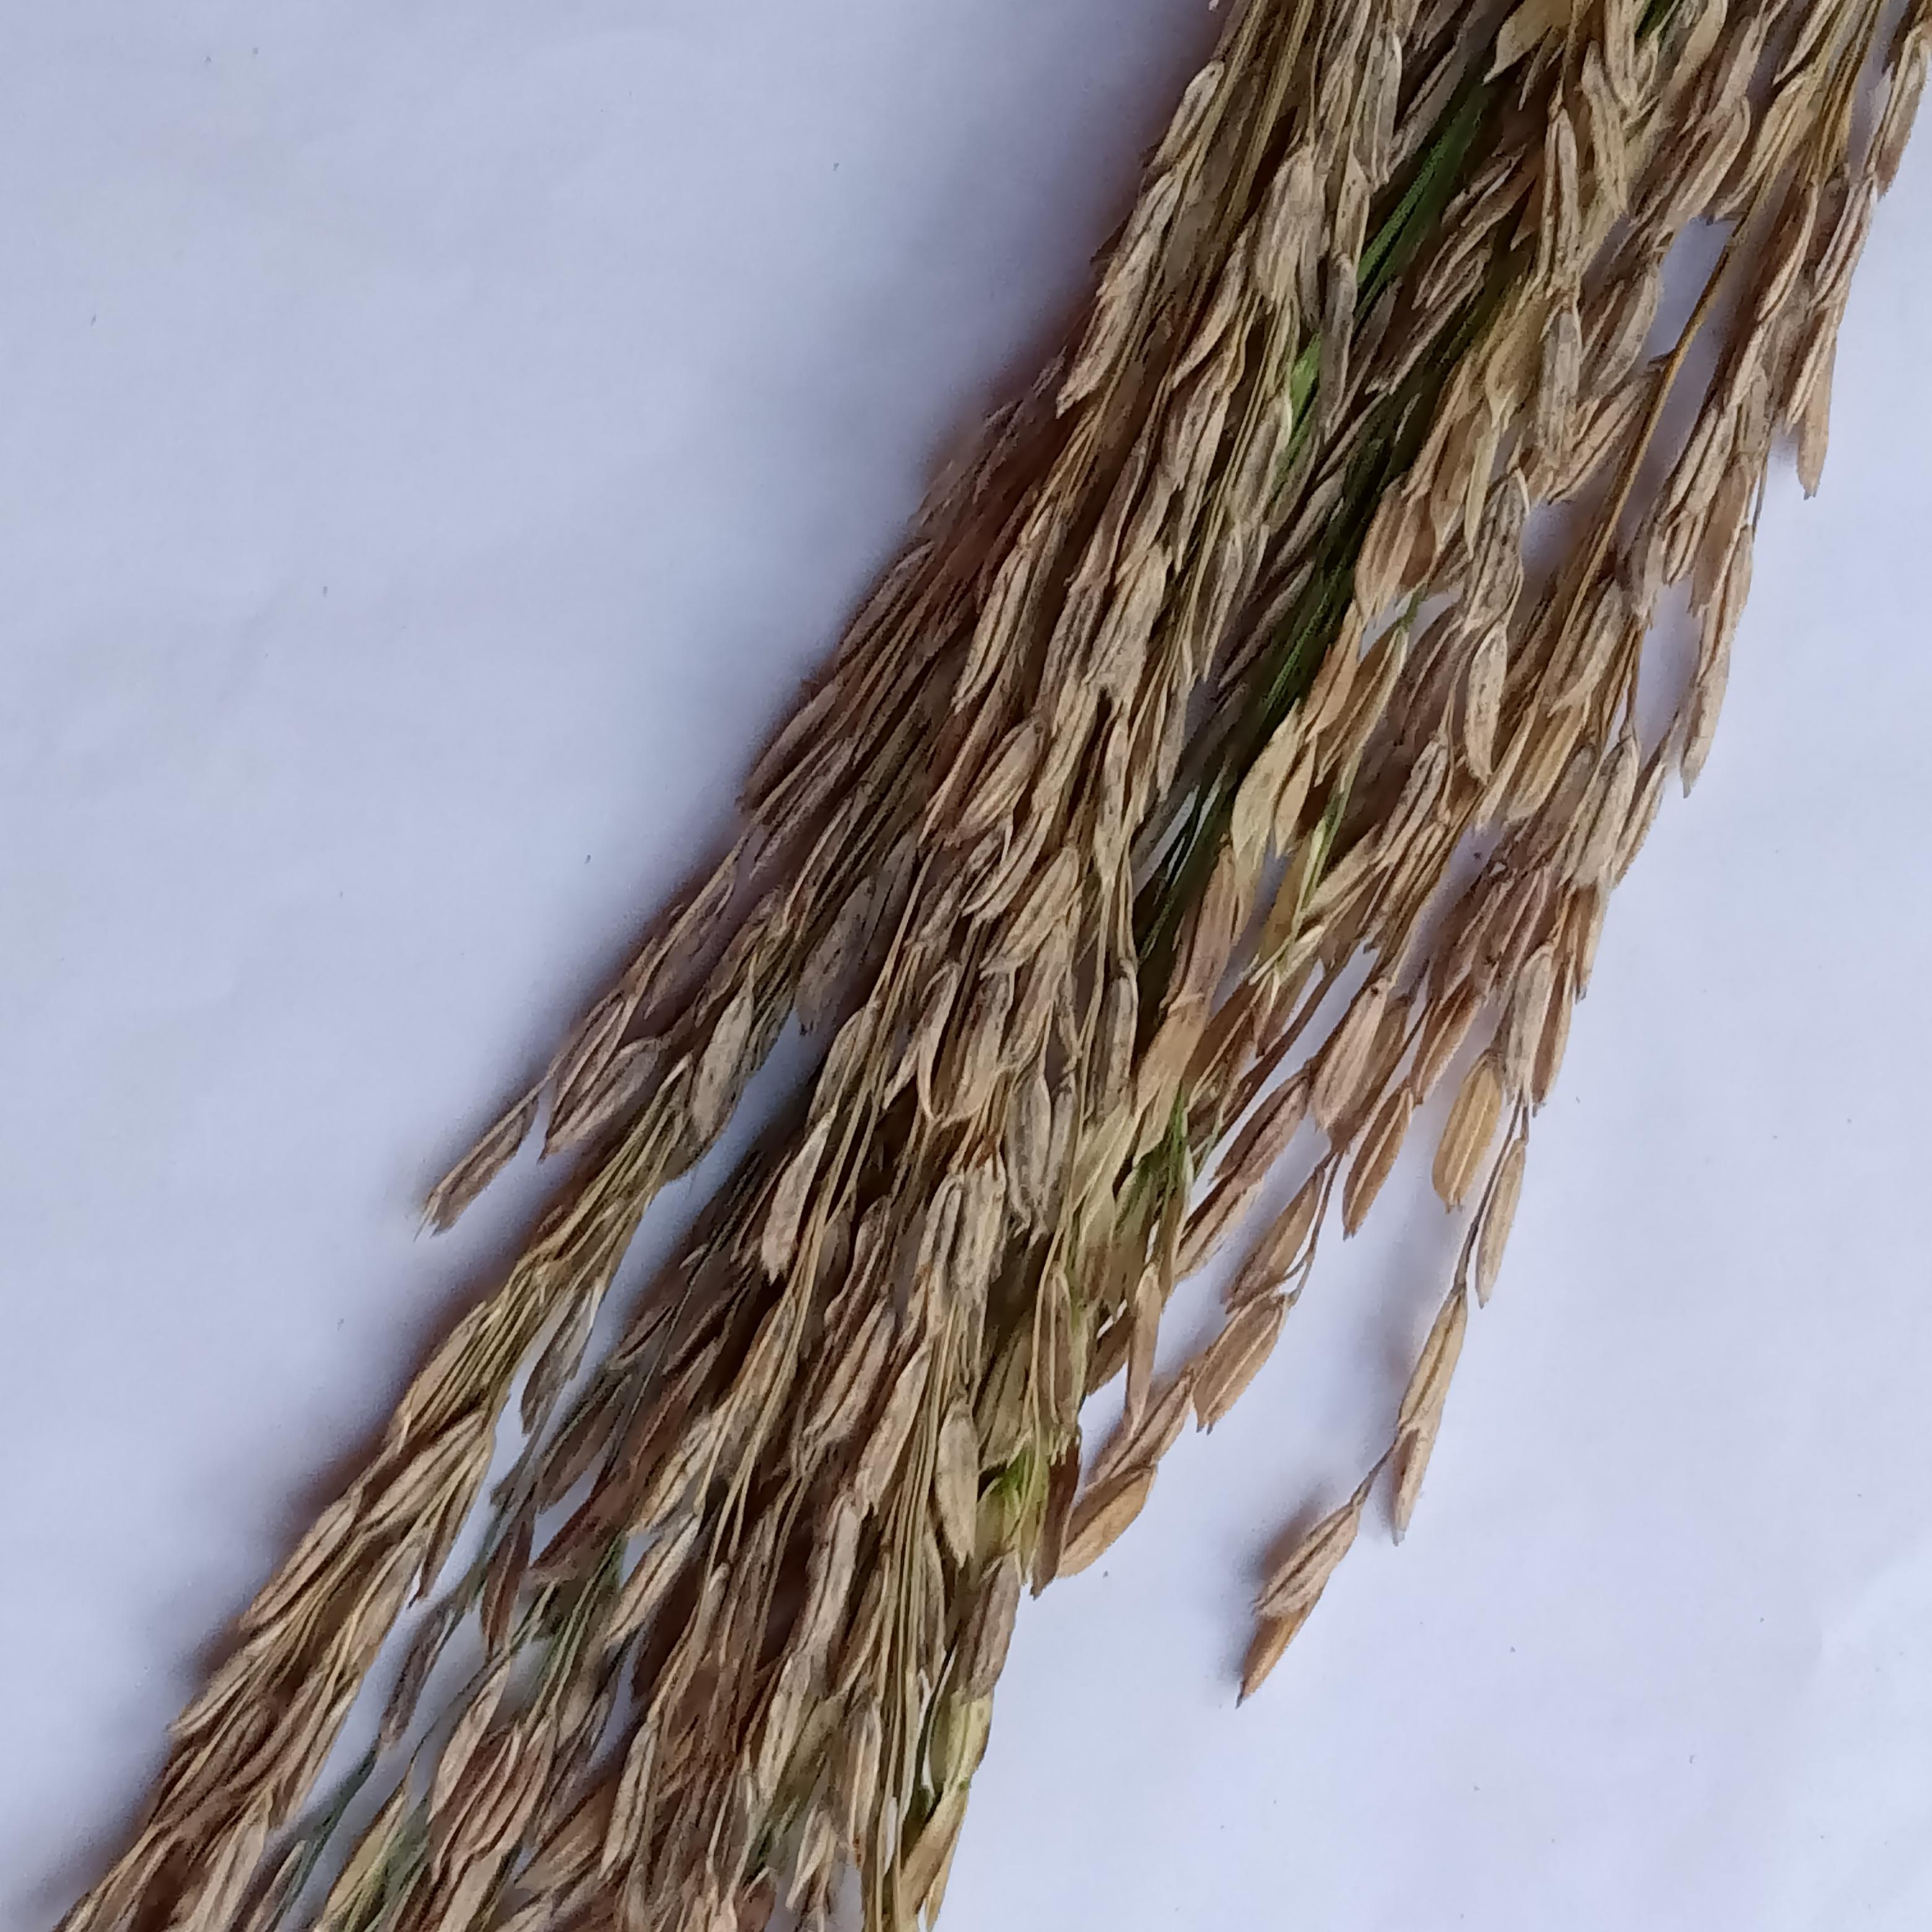
Label: Rice___Neck_Blast